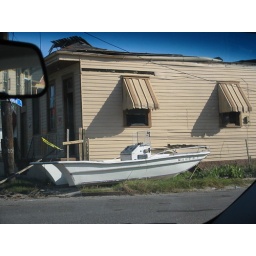
boat in the street